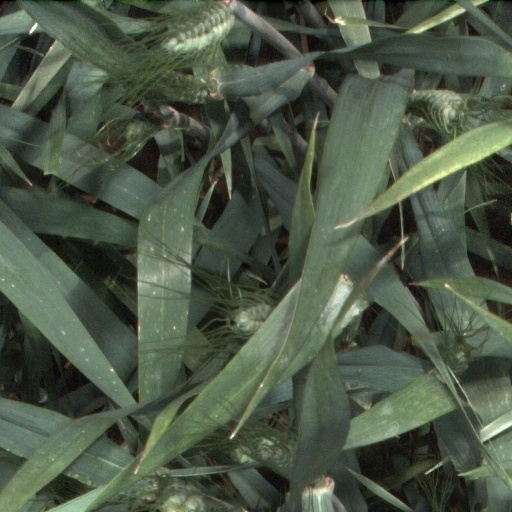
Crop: wheat